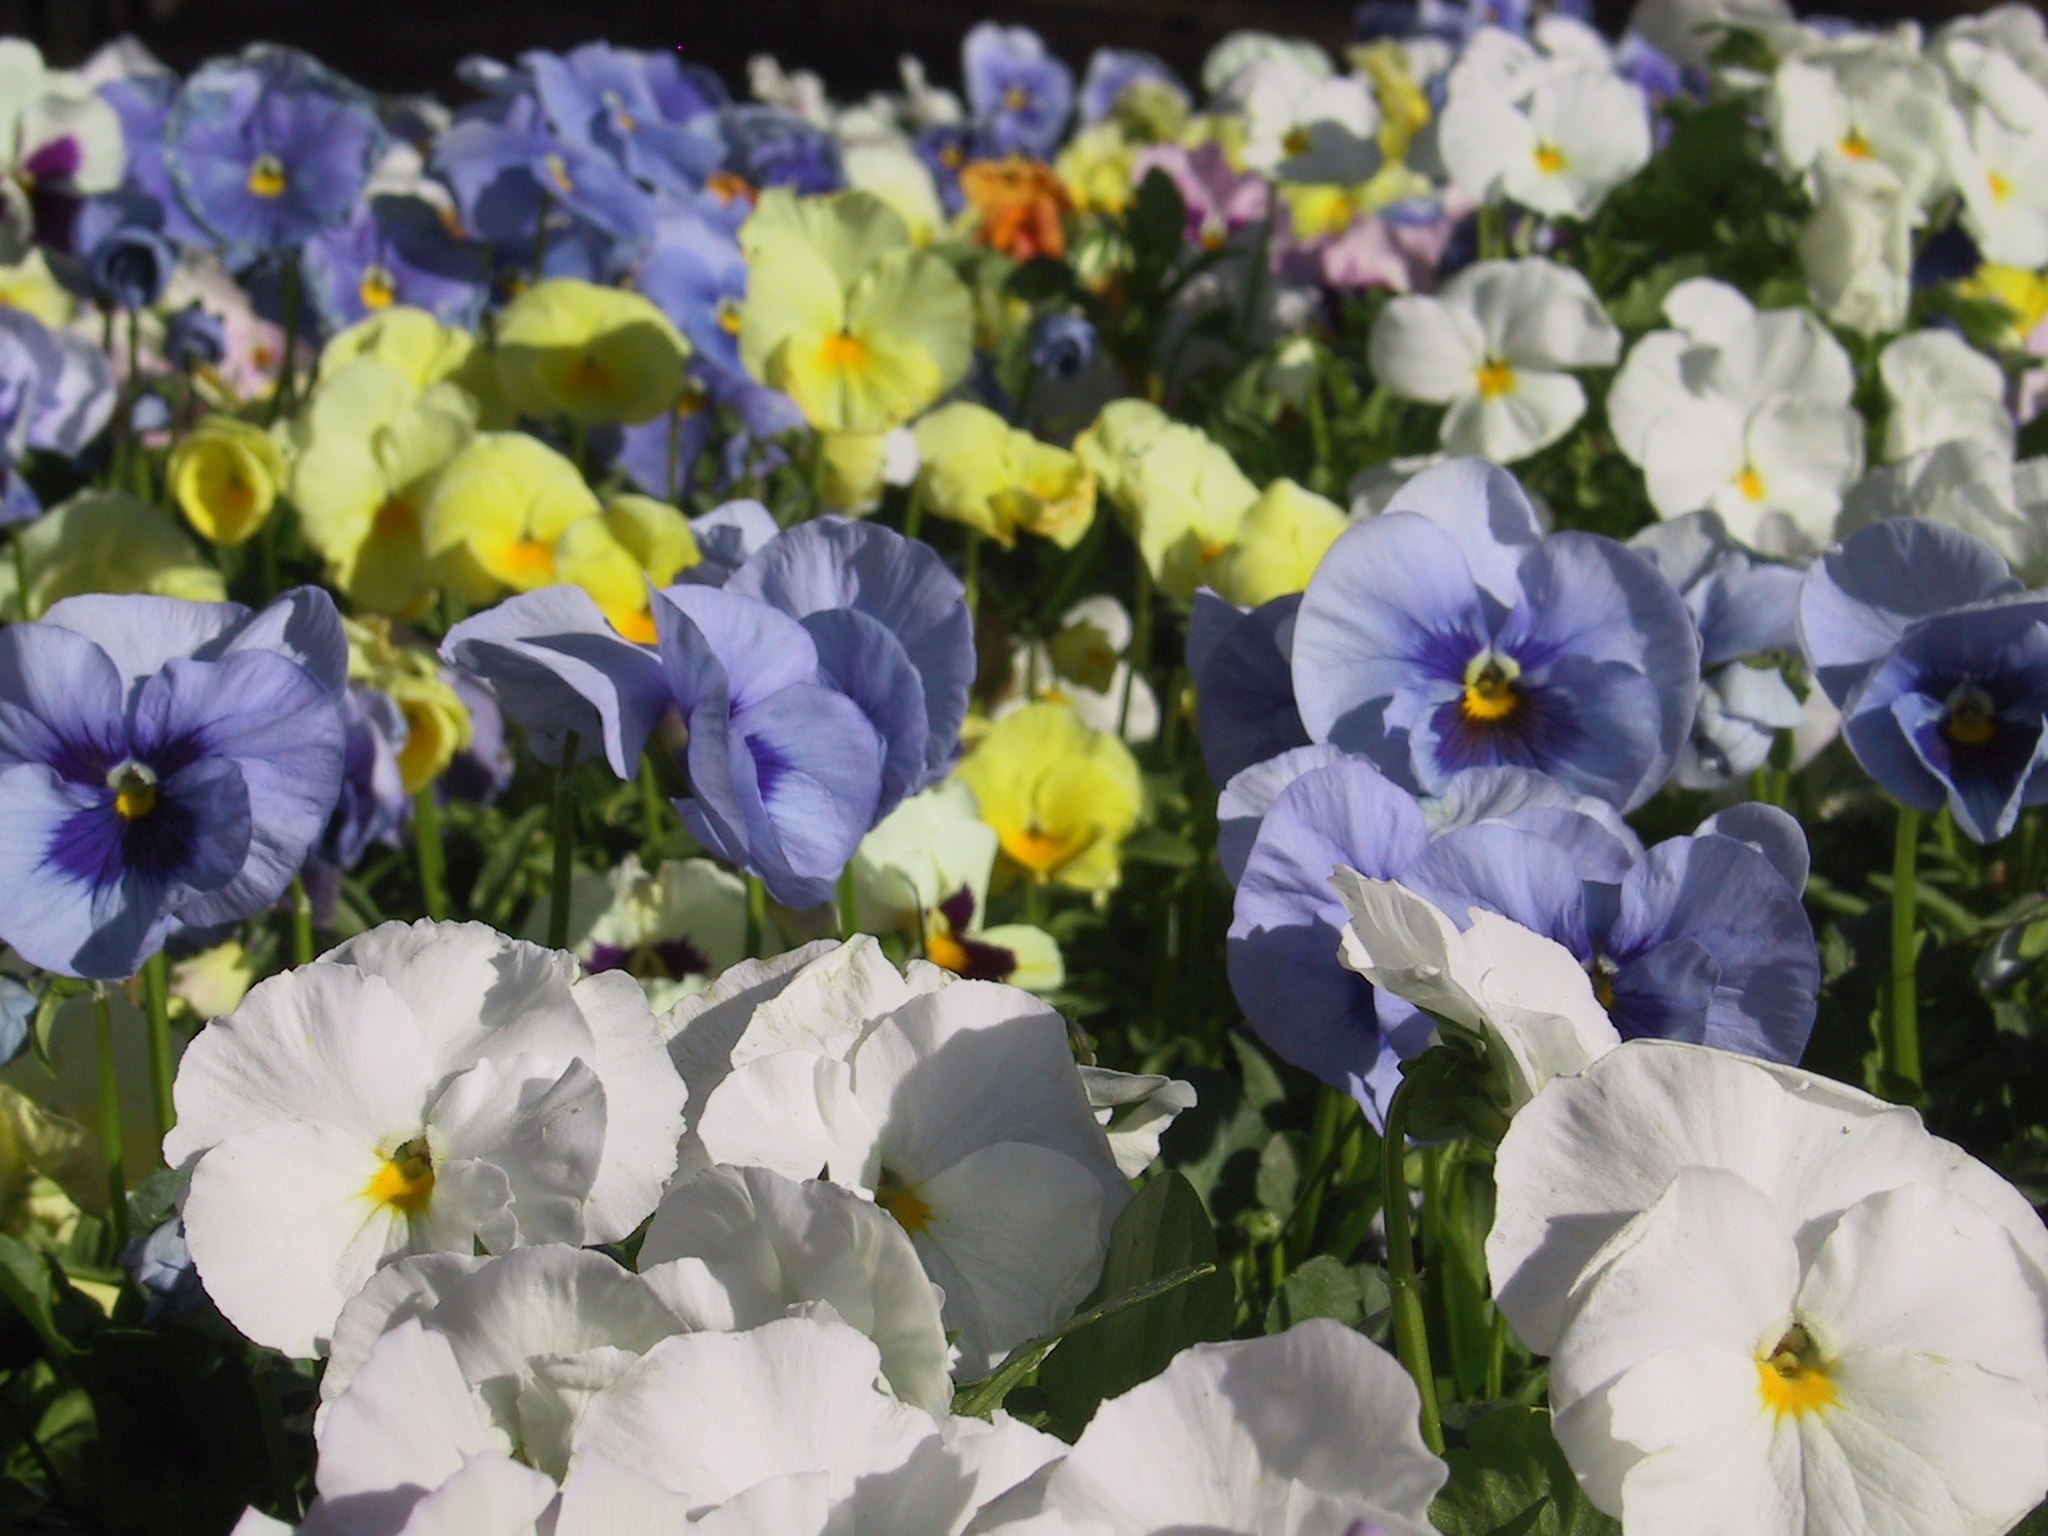
plant, flower, petal, colorful, flora, wildflower, flowers, viola, pansies, pansy, flowering plant, annual plant, land plant, violet family